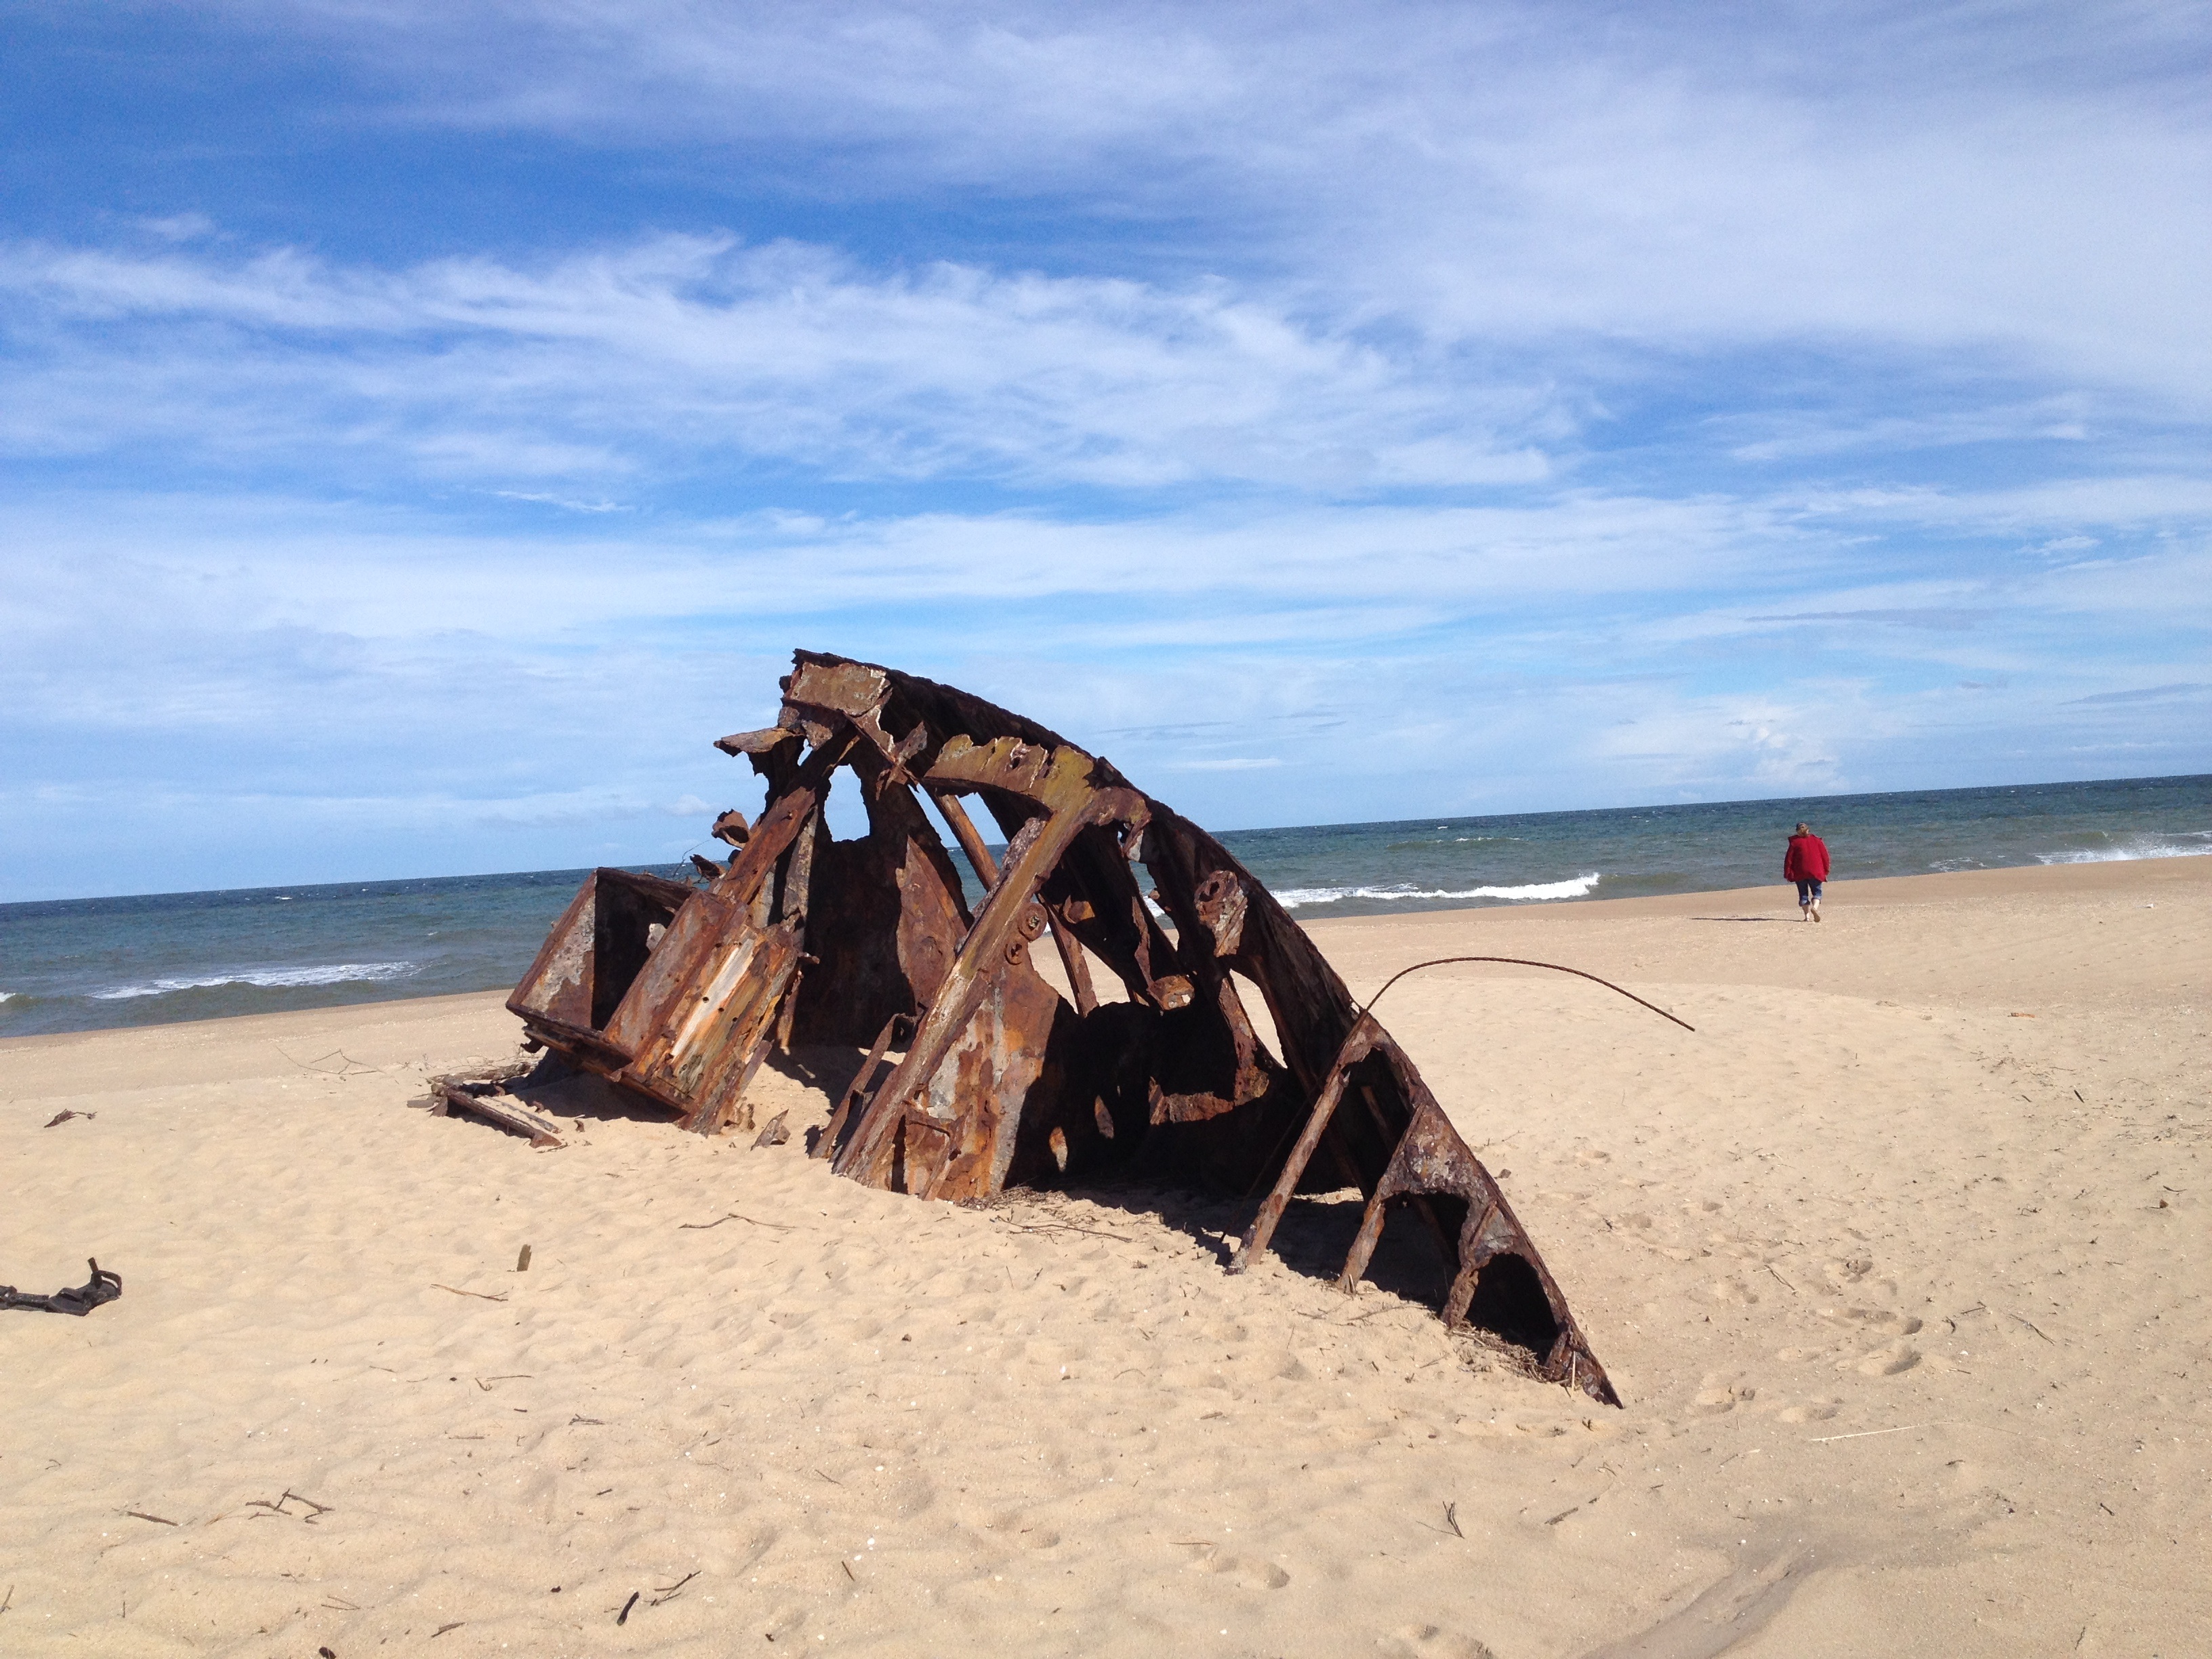
beach, sea, coast, sand, ocean, dune, shore, wave, wind, vacation, material, body of water, habitat, cape, natural environment